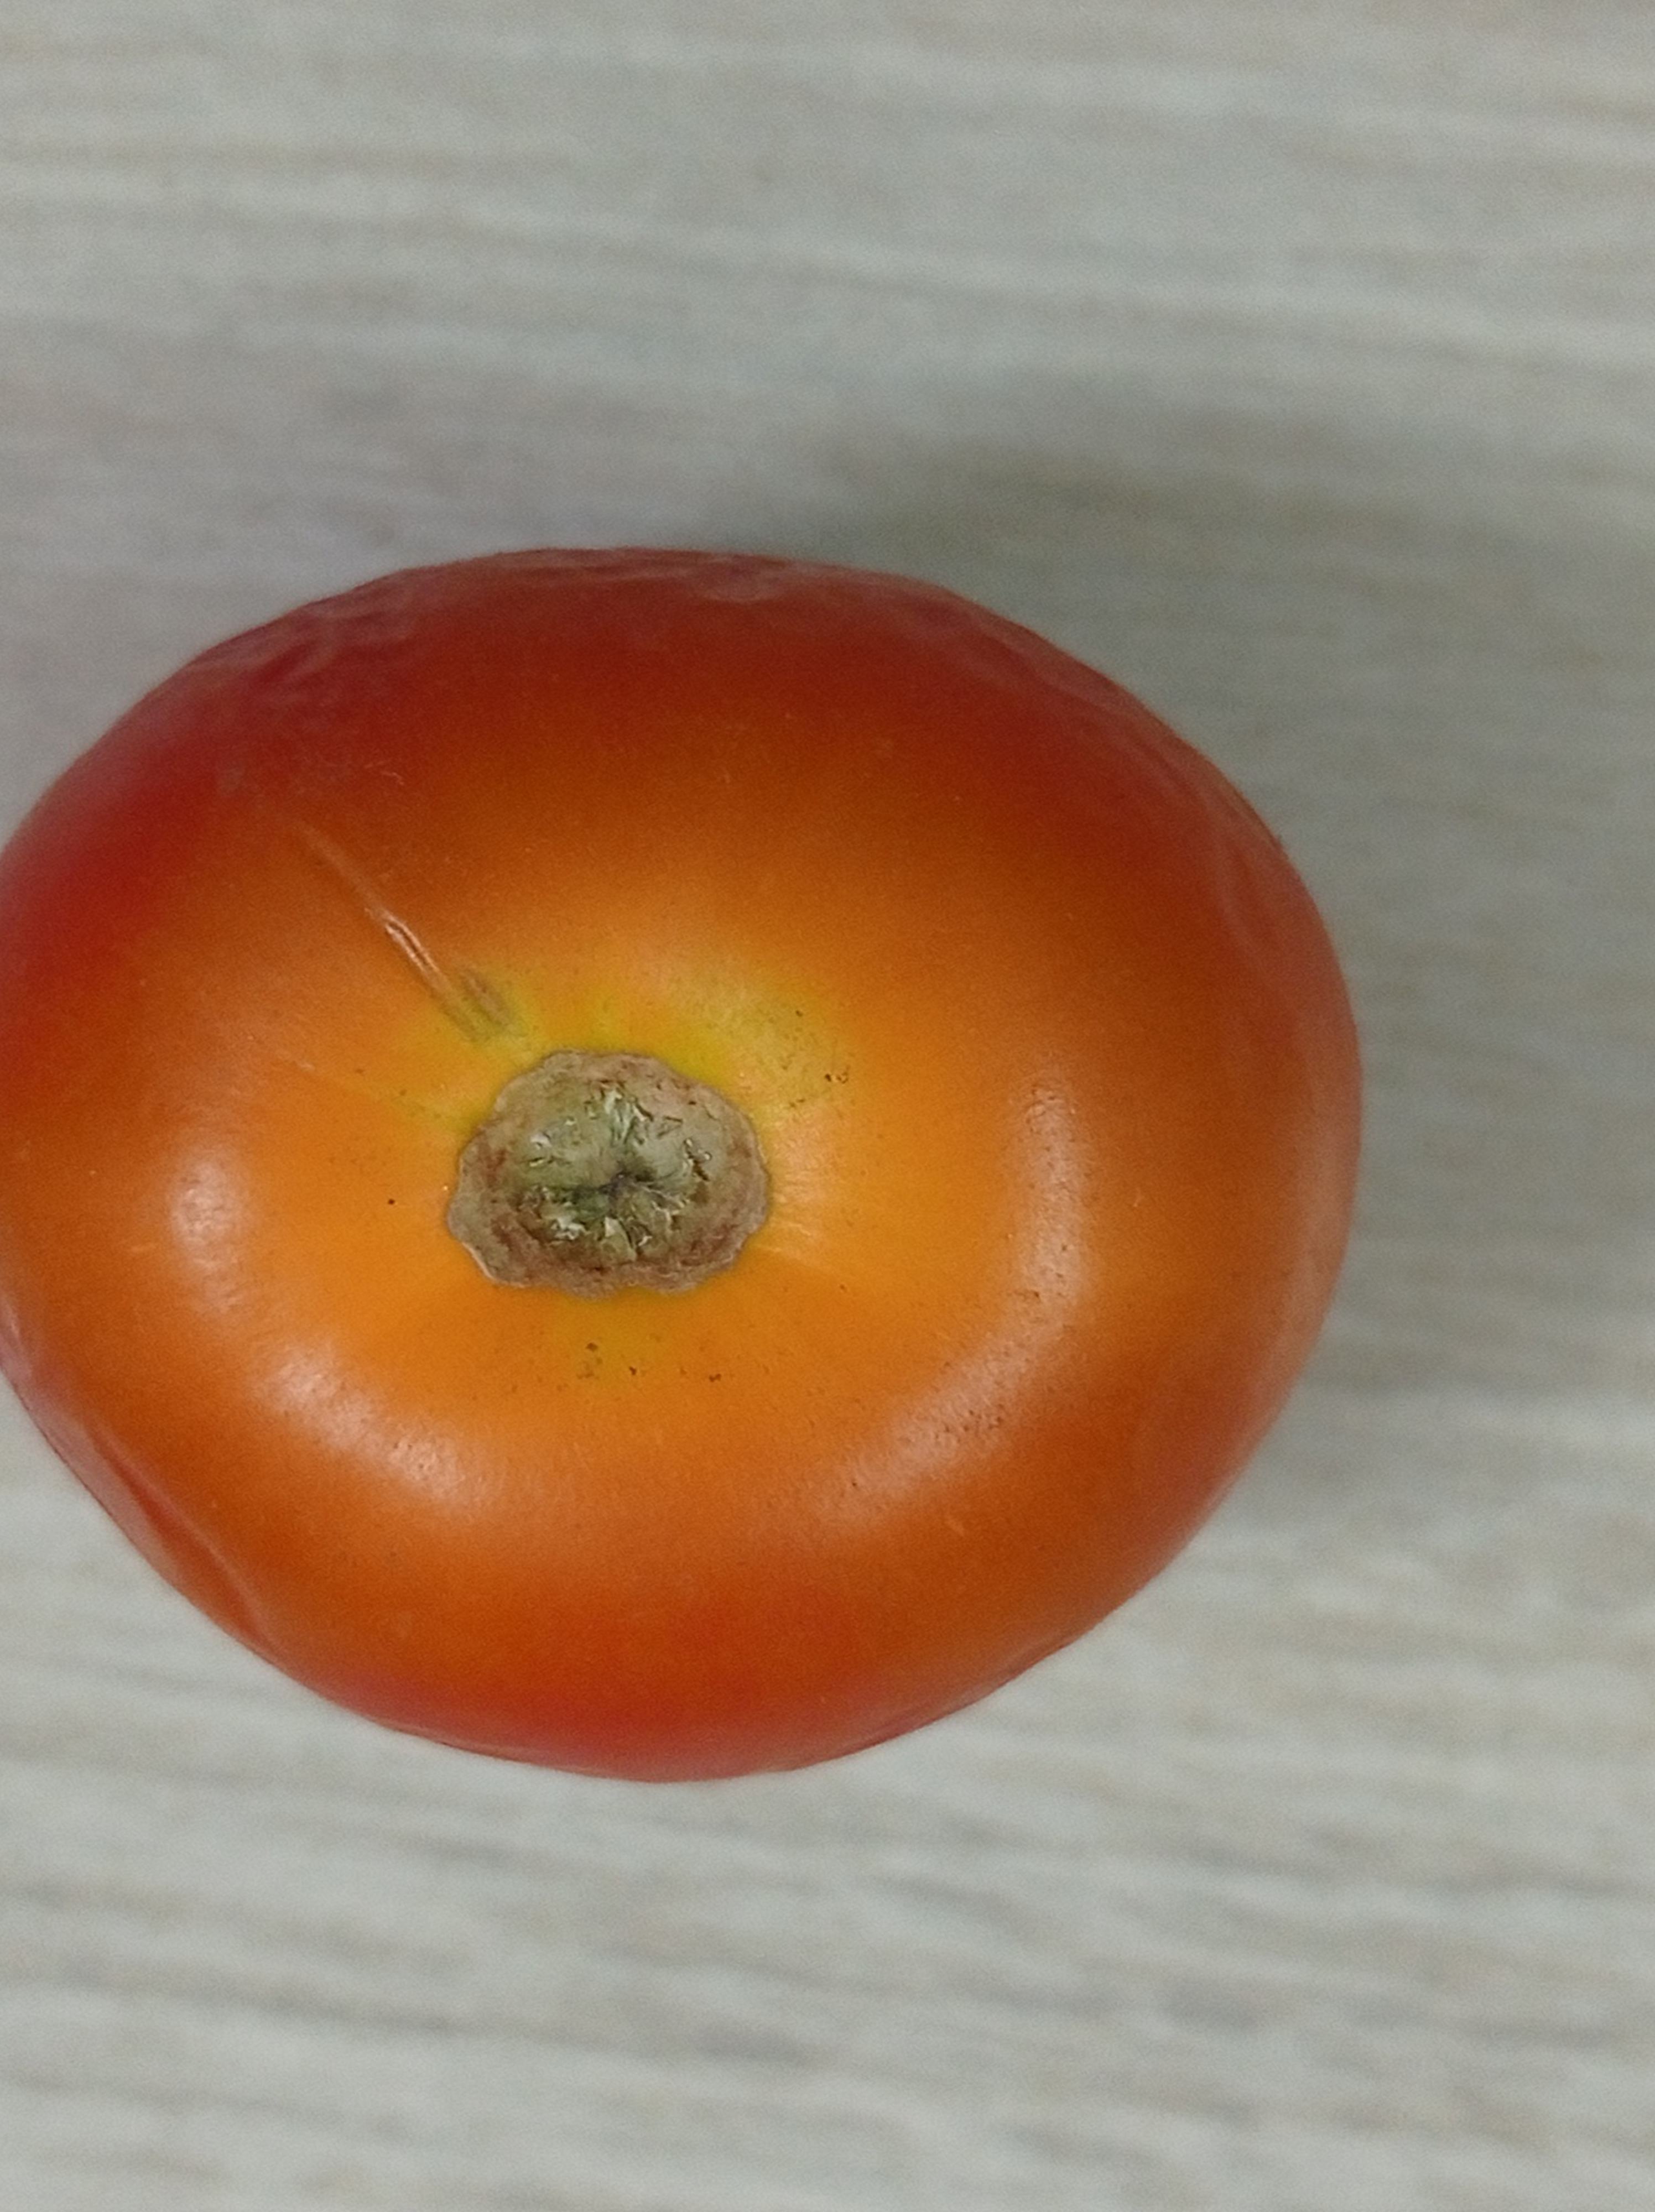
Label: Fresh